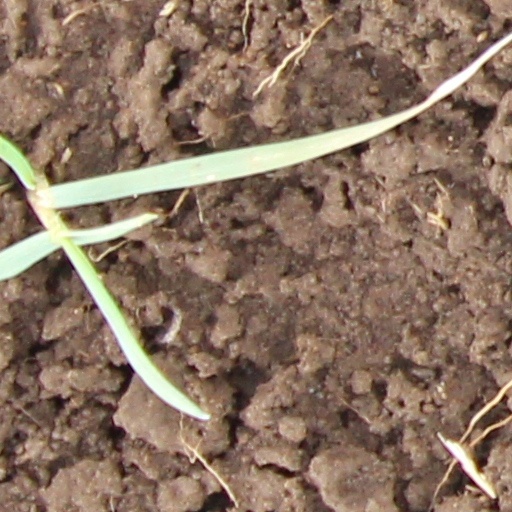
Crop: wheat